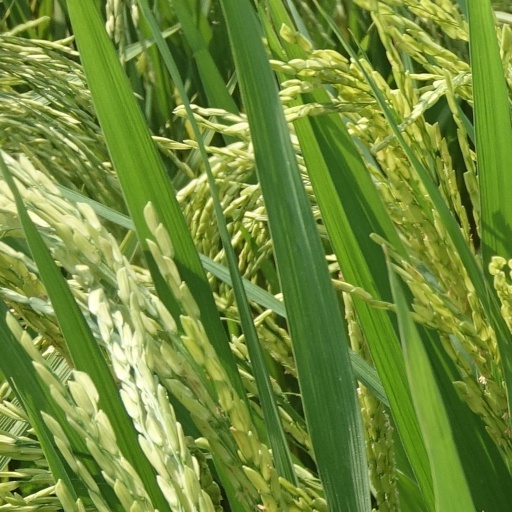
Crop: rice